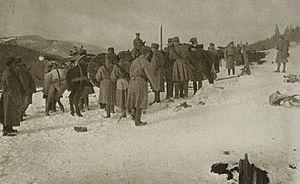
Les Légions polonaises pendant la Première Guerre mondiale sont des unités militaires constituées de volontaires polonais créées par les différents belligérants de la Première Guerre mondiale, d'abord du côté des Empires centraux, contre des promesses d'indépendance ou d'autonomie à un peuple morcelé entre plusieurs dominations depuis les partages de la Pologne. Sous différents commandants comme Józef Haller et Józef Piłsudski, ces légions combattent sur le front de l'Est et certains, plus tard, sur le front italien. La révolution de février-mars 1917 qui crée une République russe démocratique, les fait passer dans le camp des puissances des Alliés de la Première Guerre mondiale. En juillet 1917, la plupart de leurs hommes refusent de prêter serment au royaume de Pologne sous tutelle austro-allemande. Plusieurs unités polonaises servent dans les forces du gouvernement provisoire russe en 1917 puis sur le front français en 1918.
L'Armeegruppe Pflanzer-Baltin, créé en septembre 1914, devenu en mai 1915 la 7ᵉ armée austro-hongroise, est une grande unité de l'armée austro-hongroise pendant la Première Guerre mondiale. Elle est engagée sur le front de l'Est face à l'armée impériale russe puis sur le front roumain. Elle est dissoute en avril 1918.